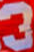
Number: 3